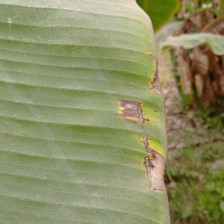
Label: cordana